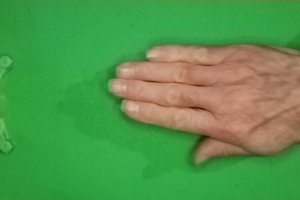
Label: paper